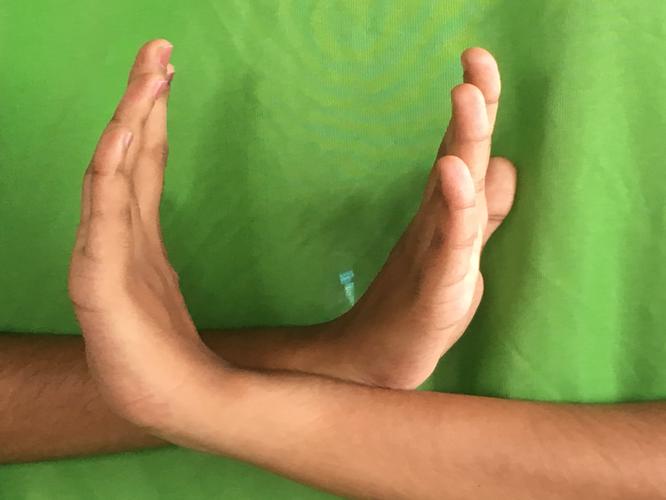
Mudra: Swastikam
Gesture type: double_hand